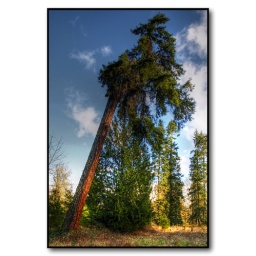
walking next to this tree near the Clackamas River is not to be taken lightly